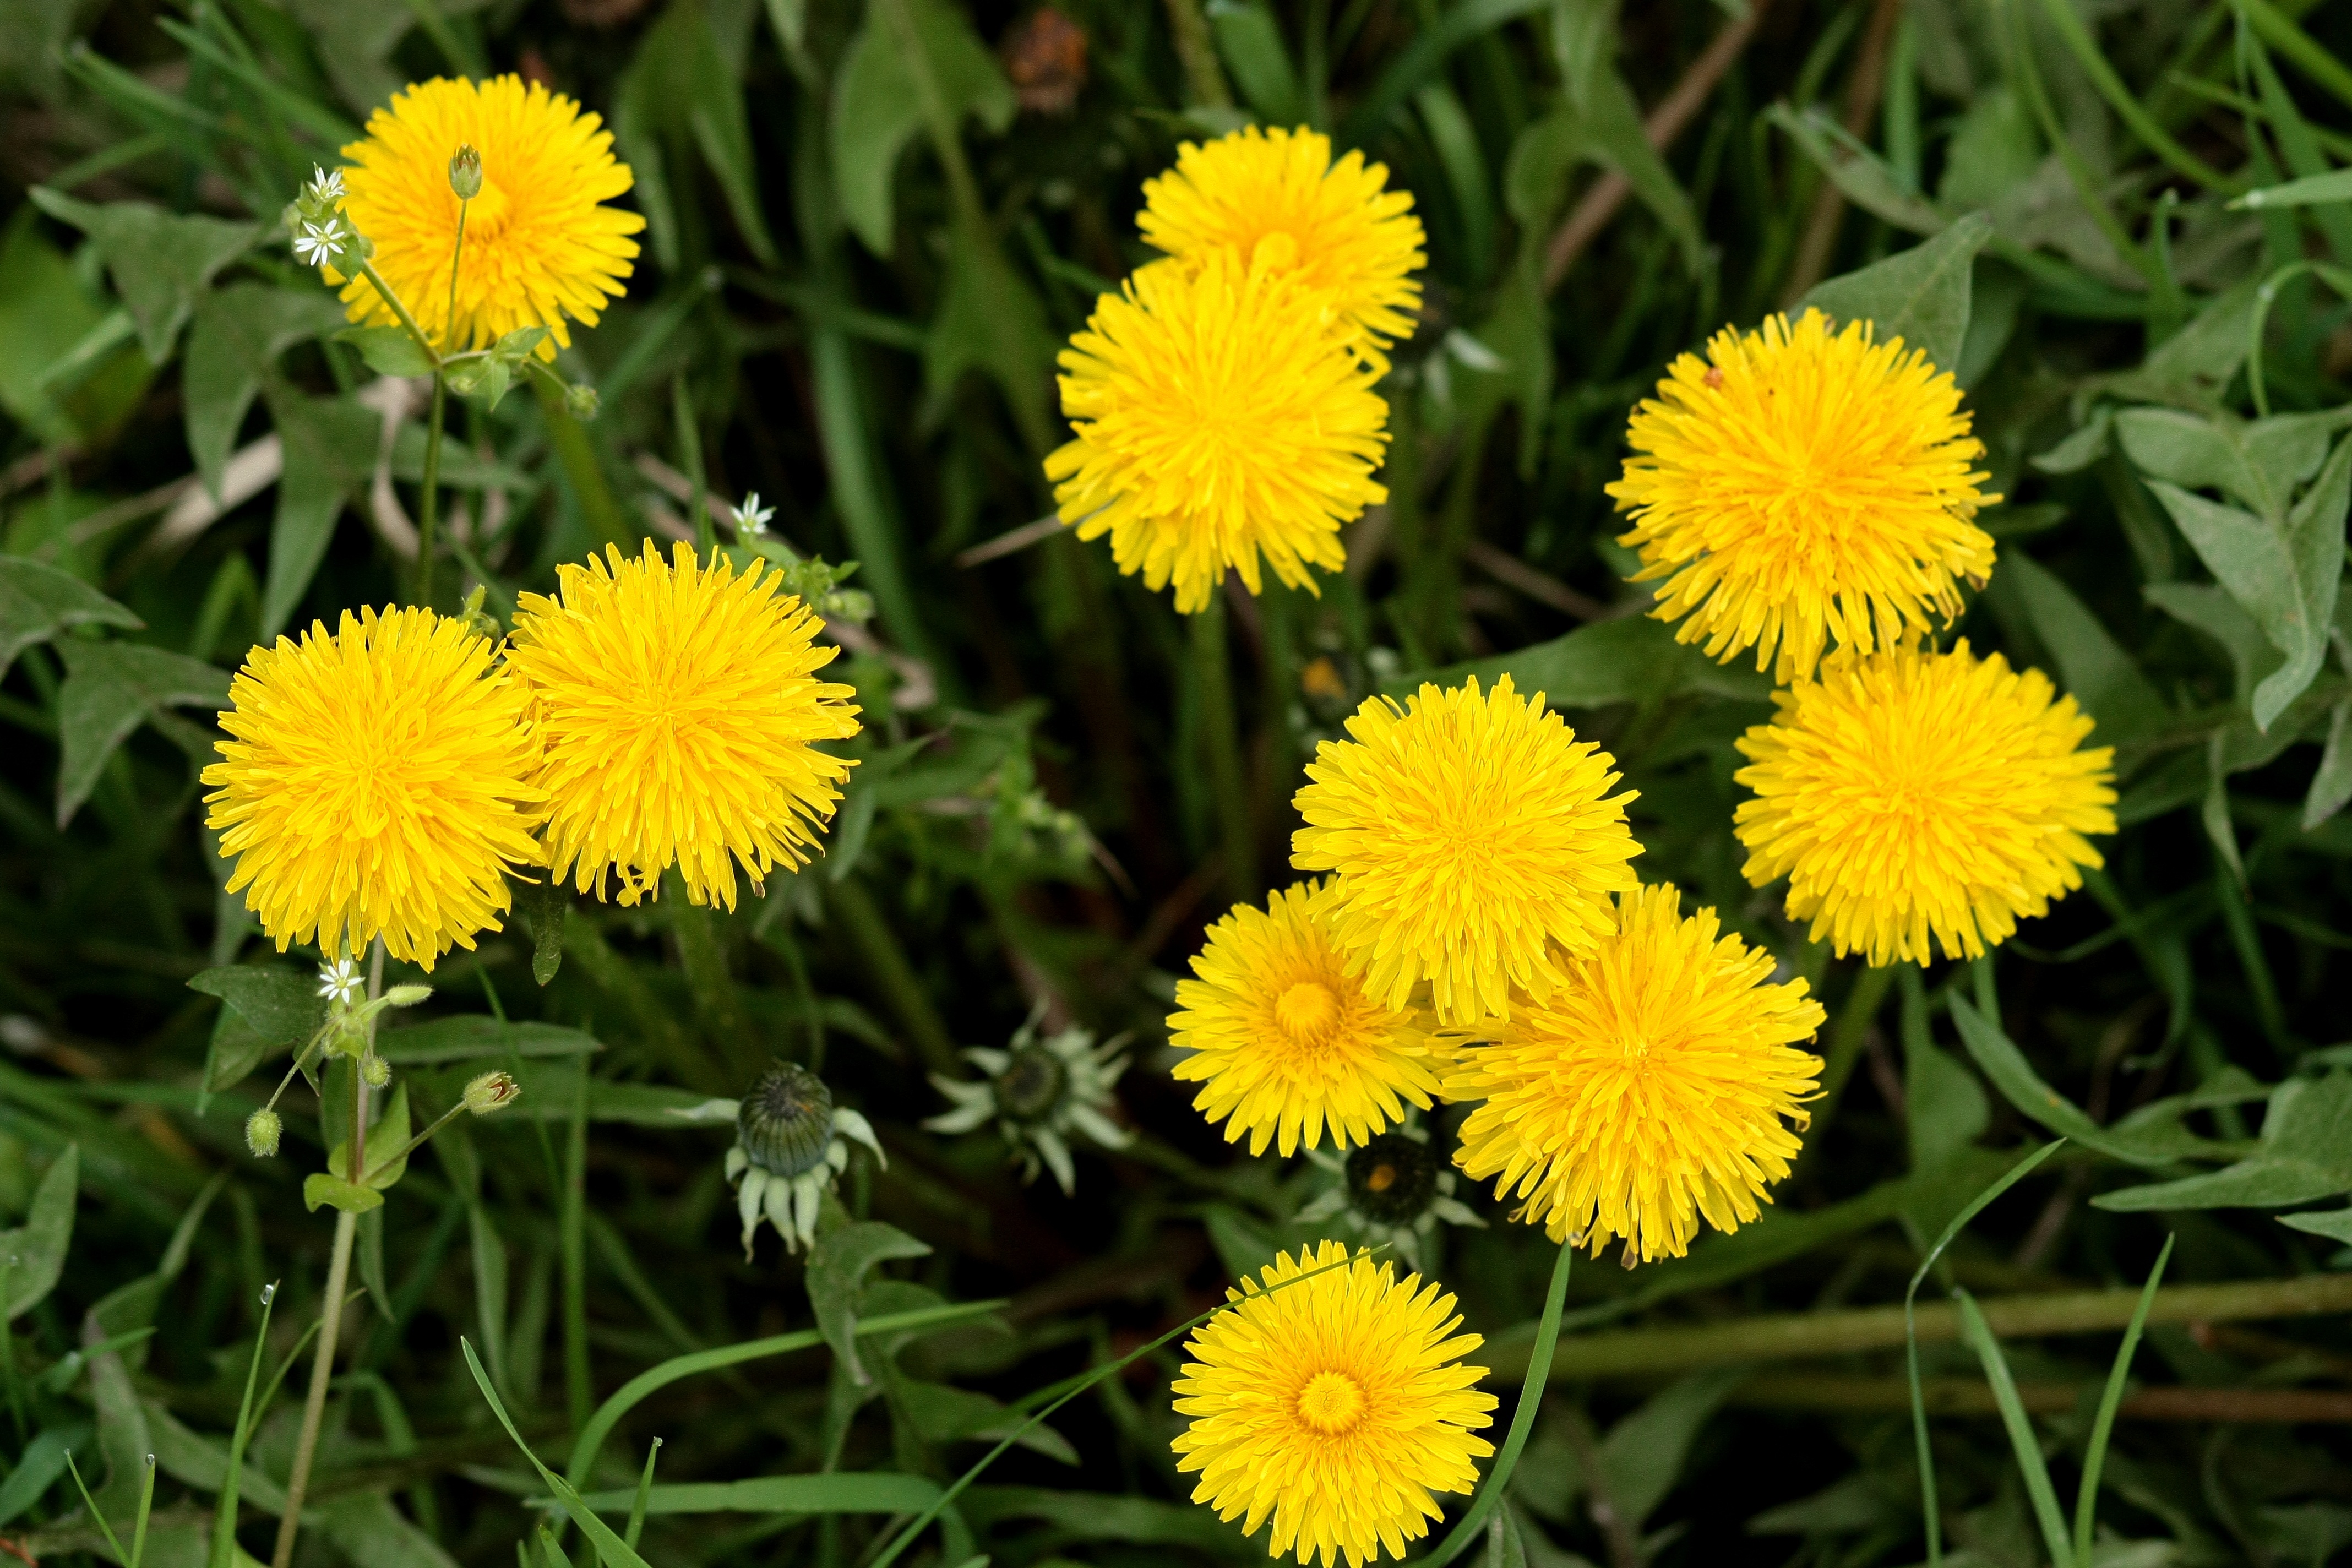
plant, field, meadow, dandelion, prairie, flower, daisy, herb, botany, yellow, garden, flora, plants, wildflower, tansy, flowering plant, daisy family, oxeye daisy, annual plant, land plant, chamaemelum nobile, marguerite daisy, blanket flowers